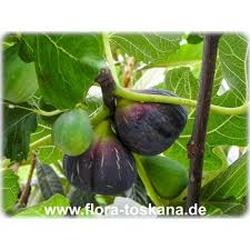
Label: Fig